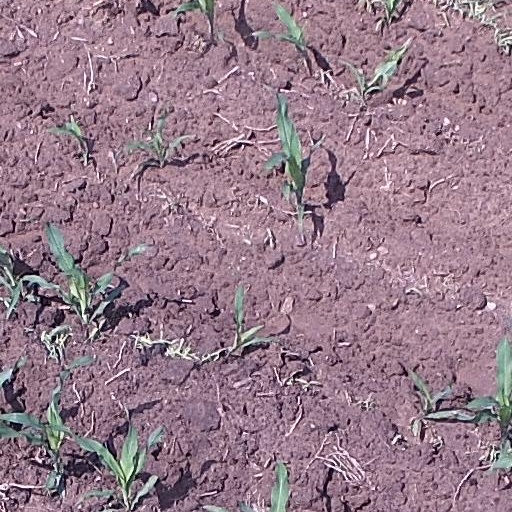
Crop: maize; corn